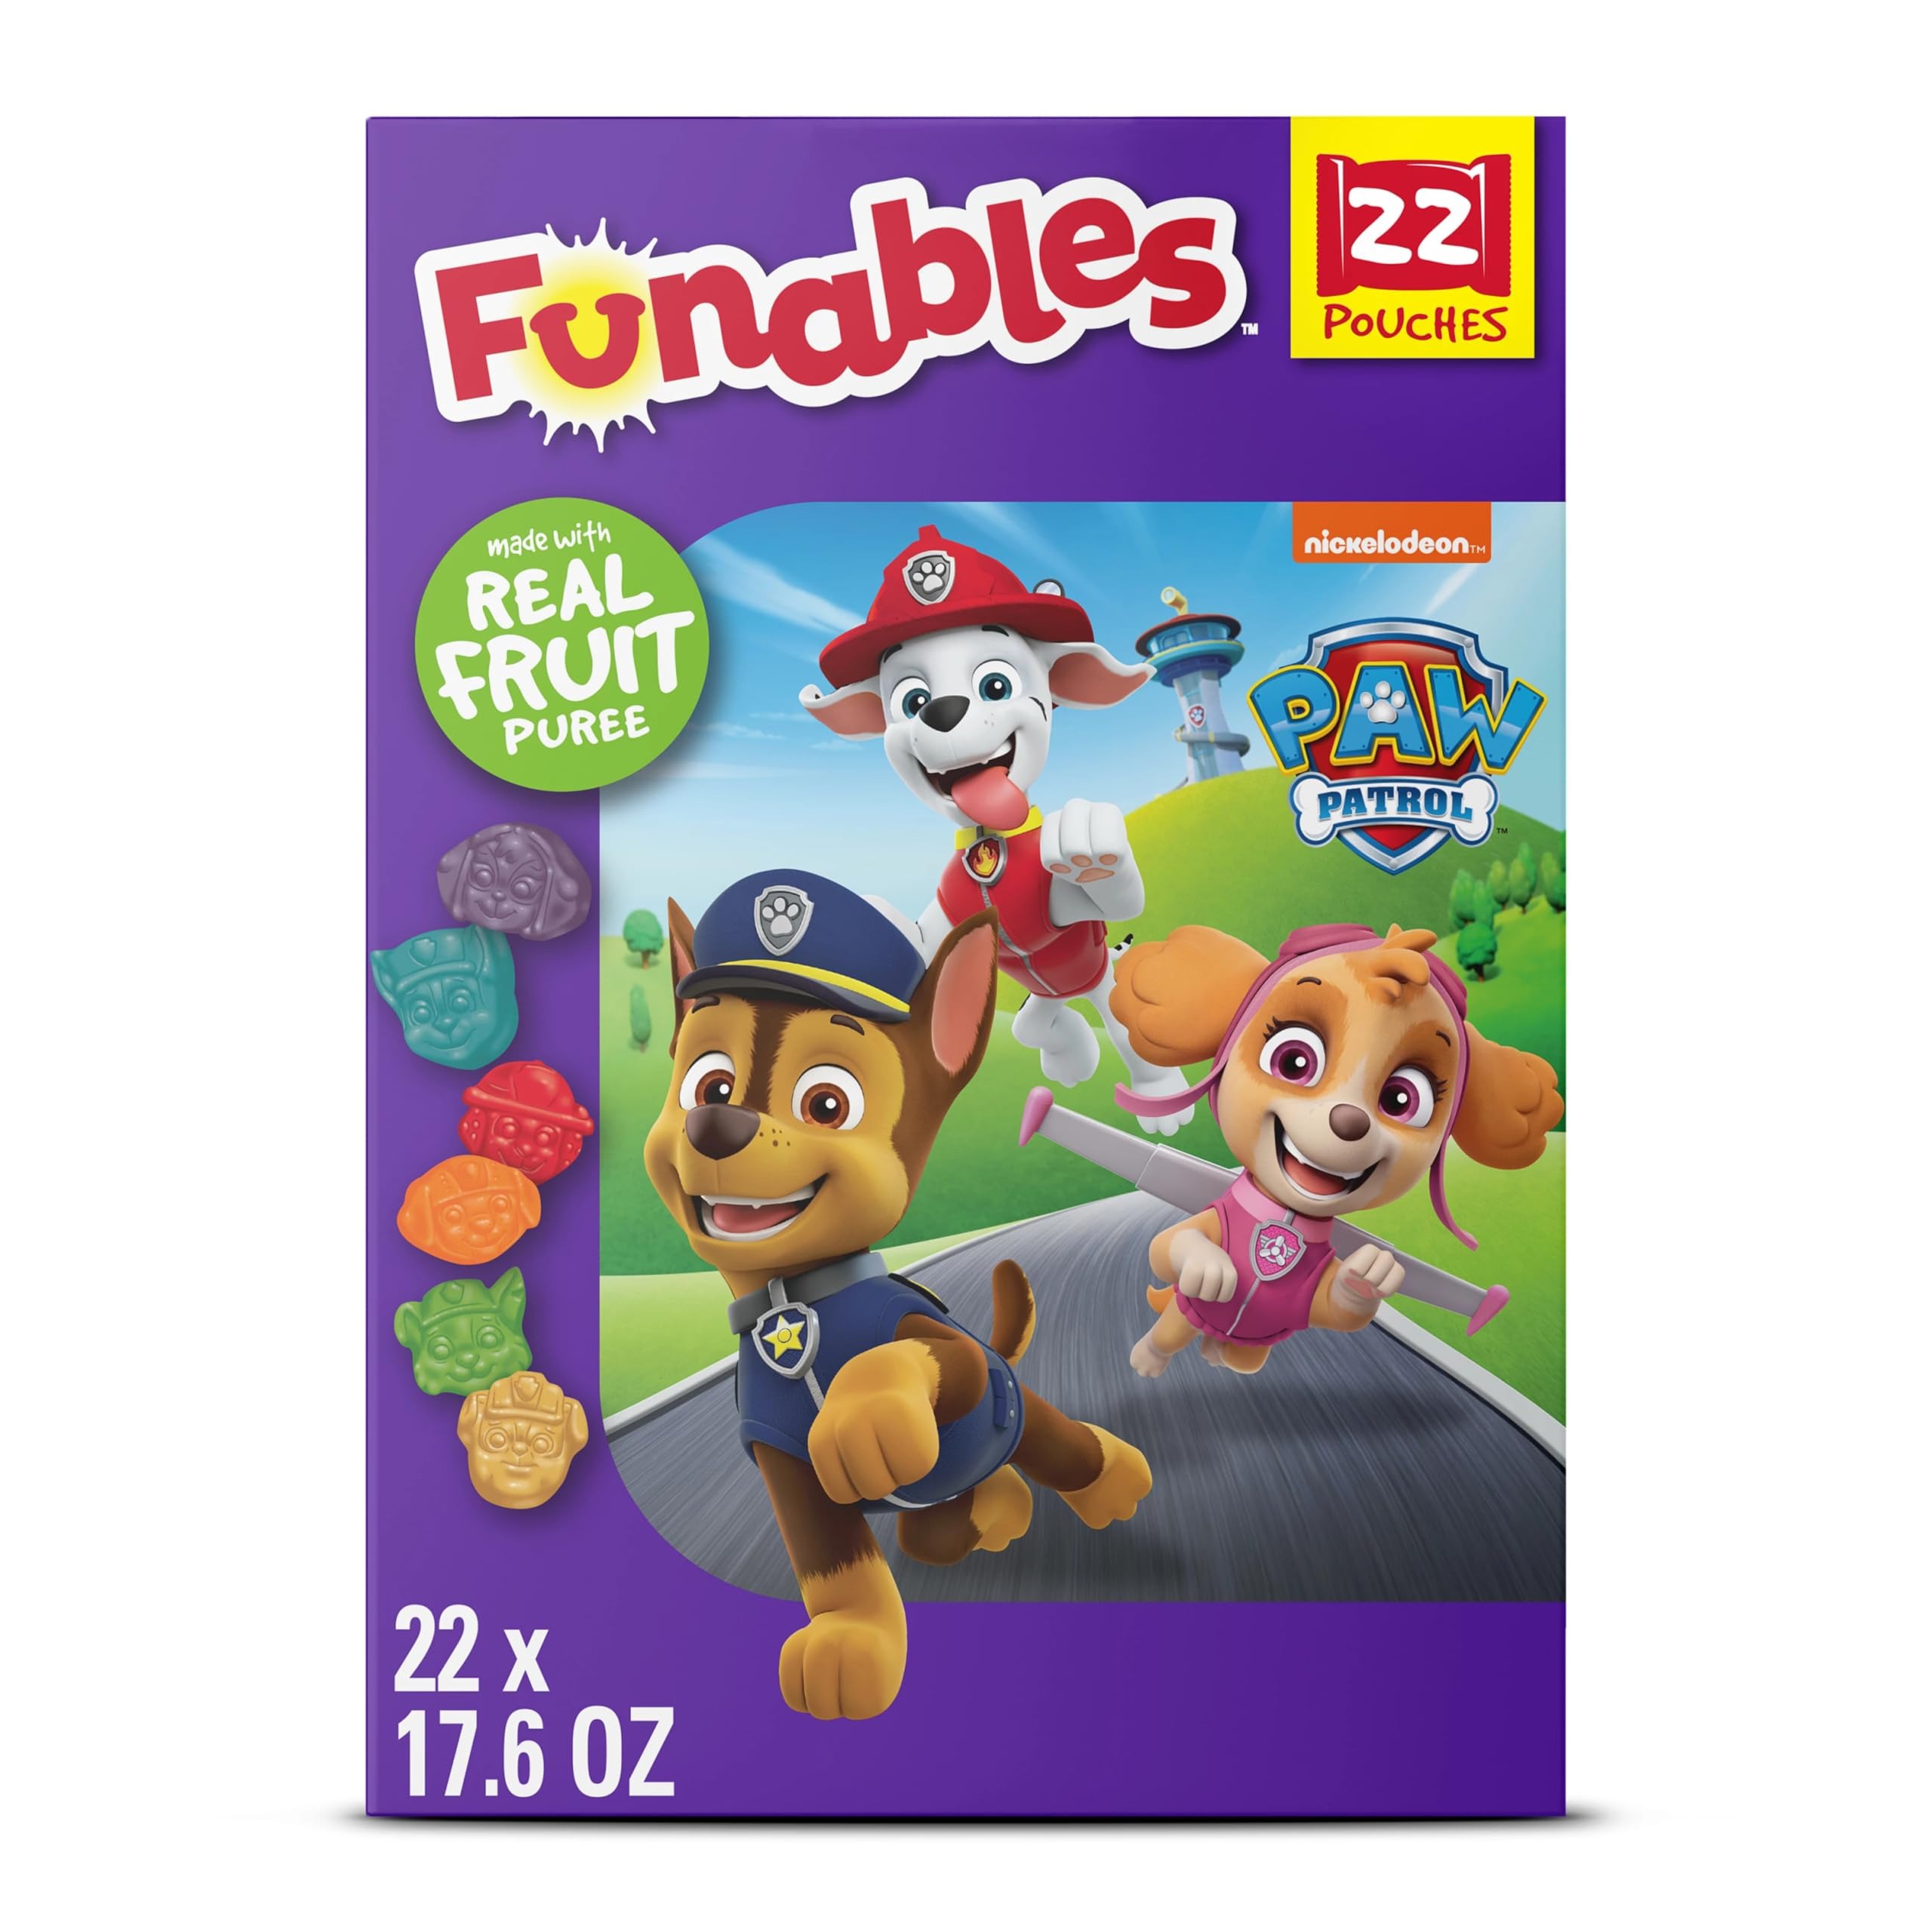
Item Name: Funables Fruity Snacks, PAW Patrol, Assorted Fruit, Flavored Snacks, 0.8 oz 22 ct
Bullet Point 1: SNACK PAW-SOMENESS TO THE RESCUE: This multipack snack box includes 22 individually wrapped 0.8 oz pouches of PAW Patrol-themed fruity snacks in an assortment of flavors
Bullet Point 2: A FRUIT-FUELED MMMISSION: Each bite is made with 7.1% real fruit puree & natural & artificial flavors that are heroes at creating sweet goodies so delicious they'll rescue you from snack time dilemmas
Bullet Point 3: PUP PACKED WITH HEROIC POWERS: The funnest fruity snacks in Adventure City are also fat free and an excellent source of Vitamin A, C, and E. Plus, they're only 70 calories per pouch
Bullet Point 4: PAW PATROL, SLIDE RIGHT IN FOR SNACK DUTY: Look out! The specially-shaped gummy designs in each fruity snack pack show the PAW Patrol mighty pups. Perfect for at home, at school or parties
Bullet Point 5: WHICH PUP ARE YOU?: To dig up the answer to this question & more, use the on-pack code to access a digital game featuring paw-pular PAW Patrol characters.
Bullet Point 6: HAVE FUN & EAT IT TOO: This family size box of individual fruity snack packs are for all snacking occasions — school, travel, movie snacks and more. Funables lets you have fun & eat it too
Value: 22.0
Unit: Count

Price: 4.93